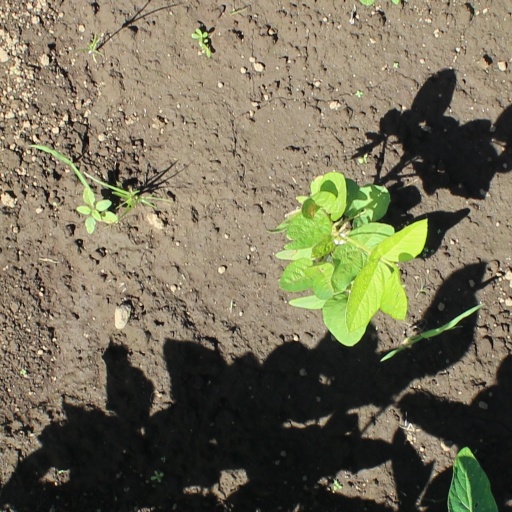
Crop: soybean